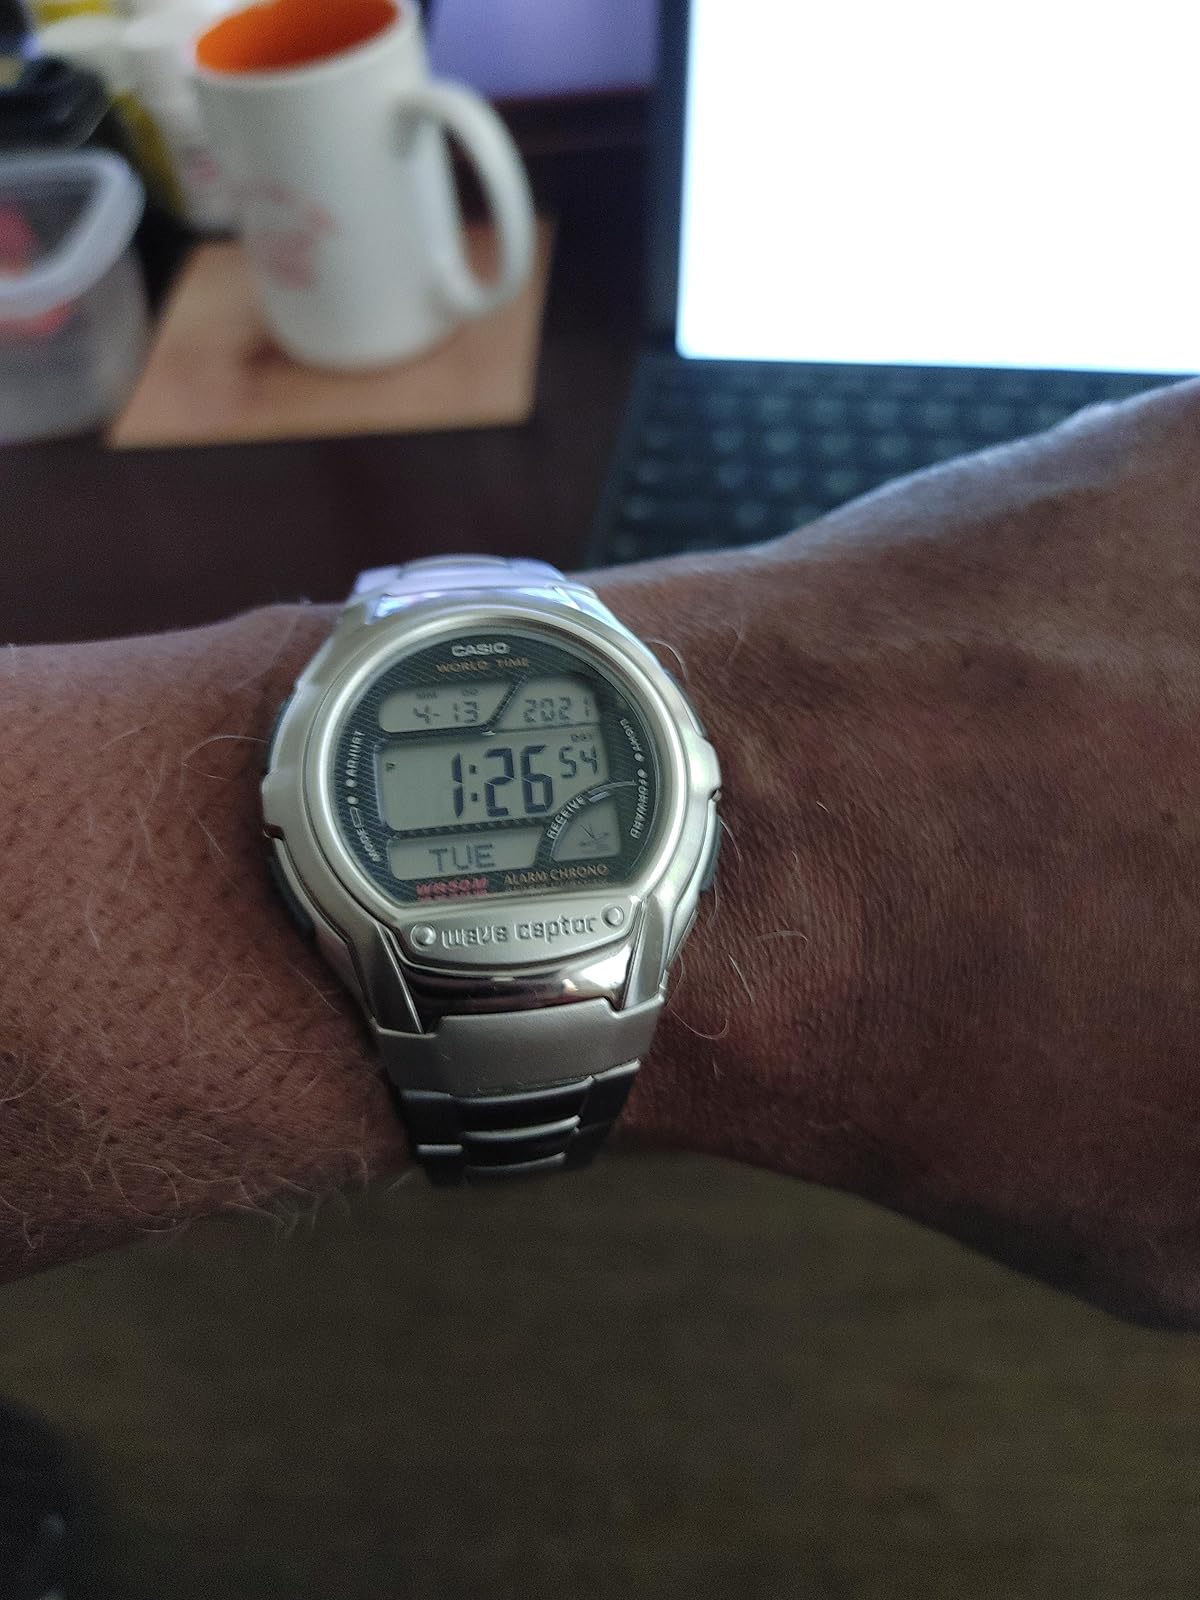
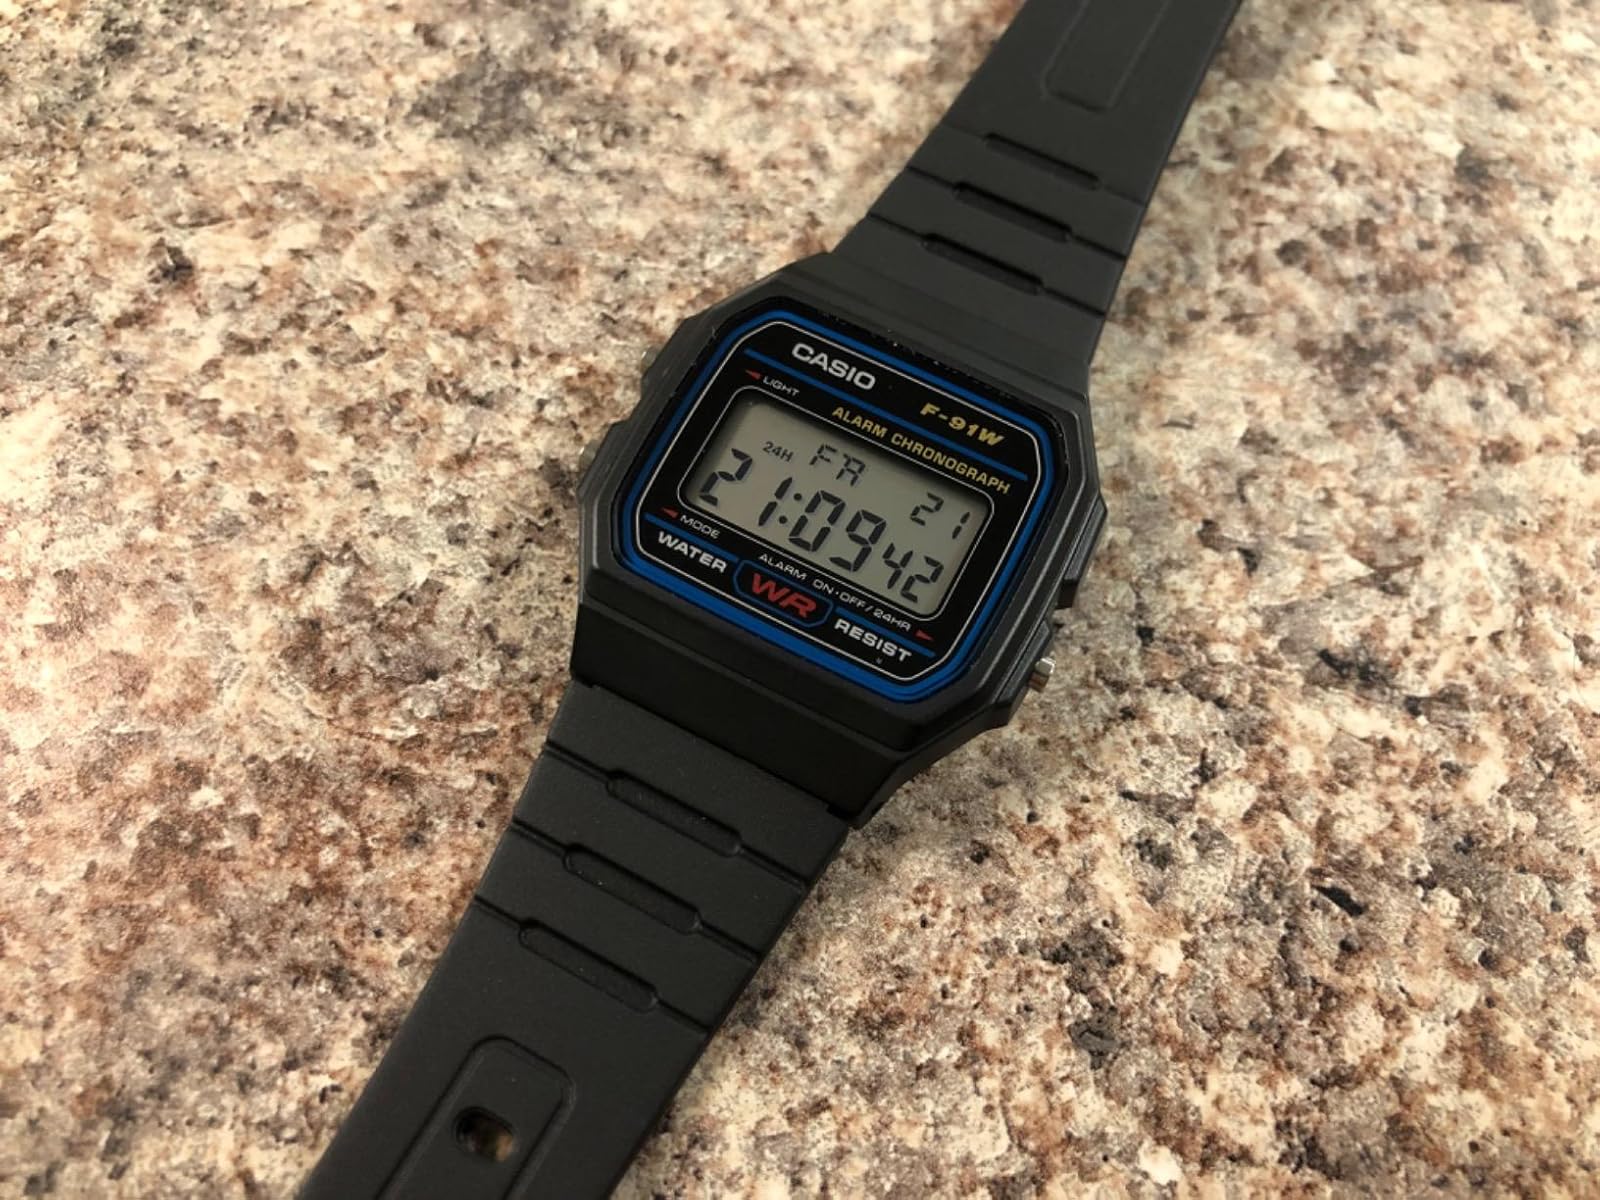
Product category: accessories_watch
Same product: no